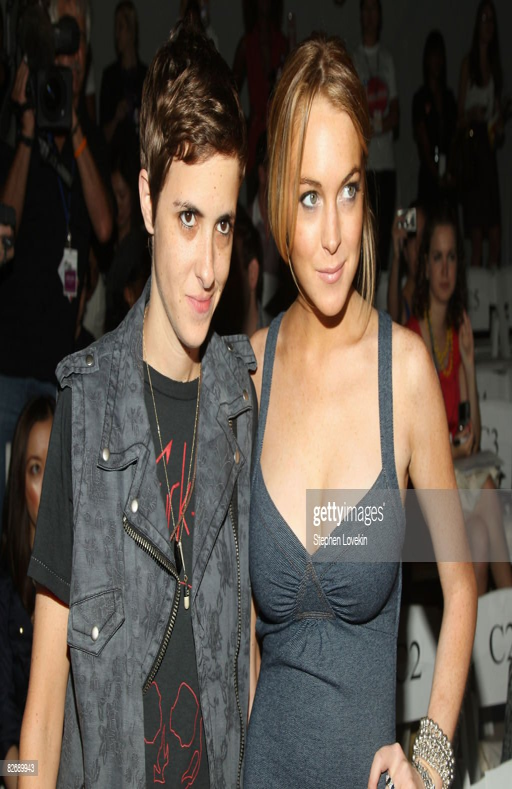
celebrity and teen pop artist attend the fashion show during fashion week .